Home Scots v Anglo-Scots

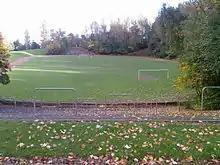
12 of the annual Home v Anglo matches were played at Cathkin Park

Despite the misgivings in some quarters, the annual springtime 'Home Scots v Anglo-Scots' matches – played in Glasgow and attended by crowds into five figures (with the sole exception of its second edition in 1897 at Tynecastle Park in Edinburgh) – continued until the mid-1920s, interrupted only by World War I when official international football was suspended. During the war one unofficial fundraising equivalent match was organised in 1917, with the Anglos composed of players contracted to English clubs but released to play in Scotland (where the League continued whilst the English version was suspended).